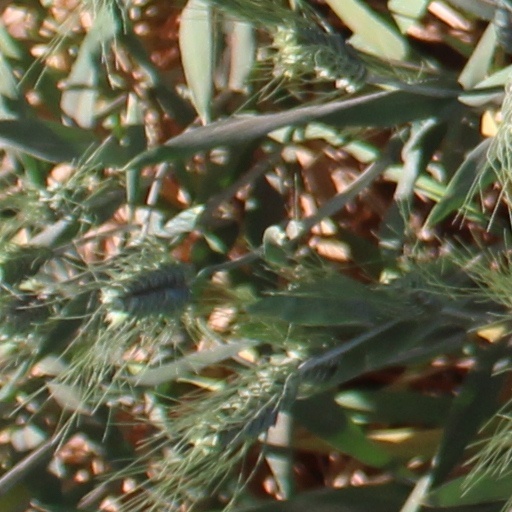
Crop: wheat